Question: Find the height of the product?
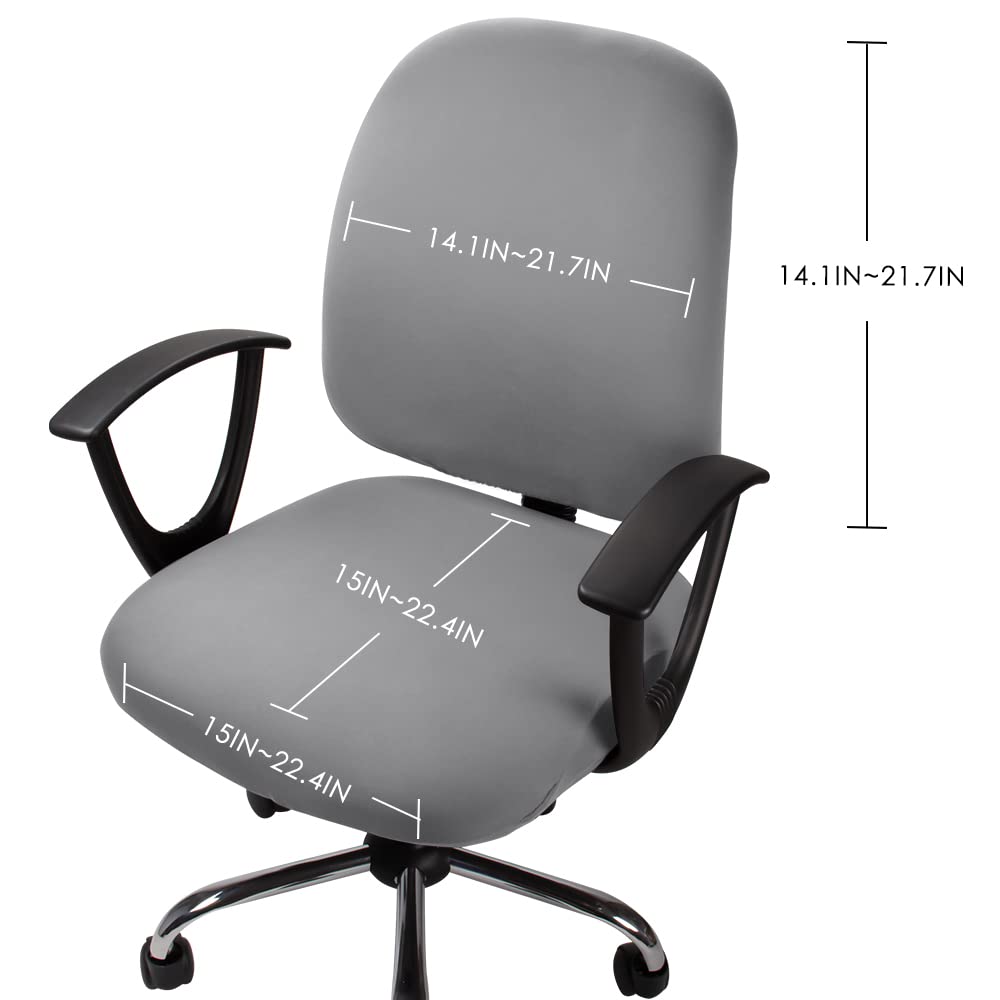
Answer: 14.1 inch